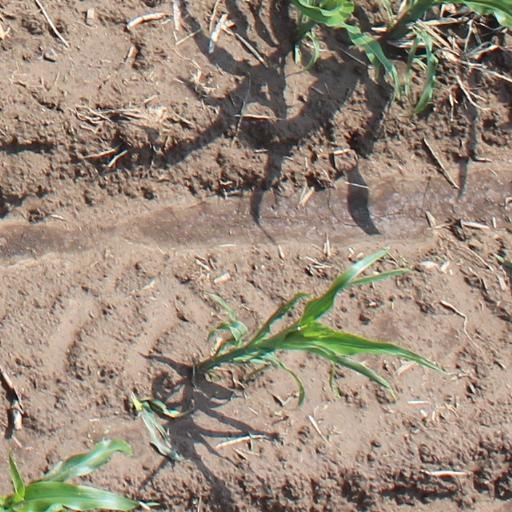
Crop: maize; corn